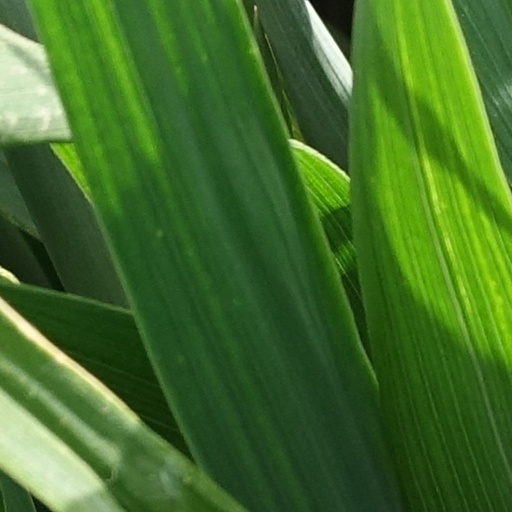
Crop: wheat